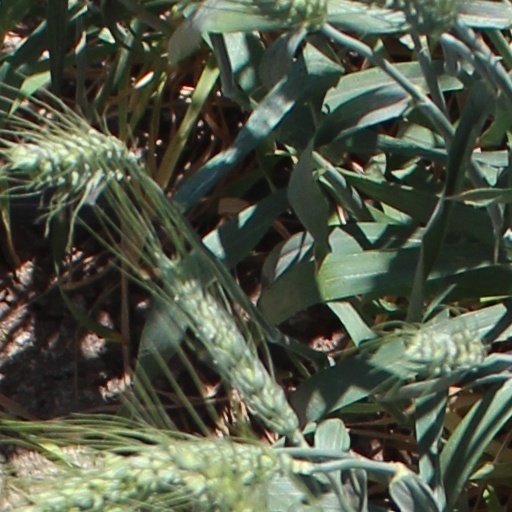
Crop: wheat